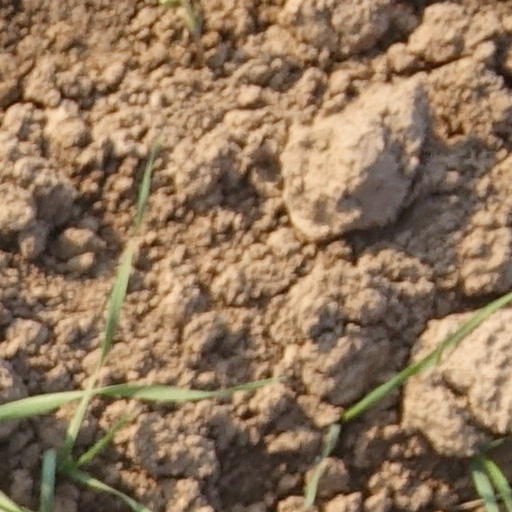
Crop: wheat